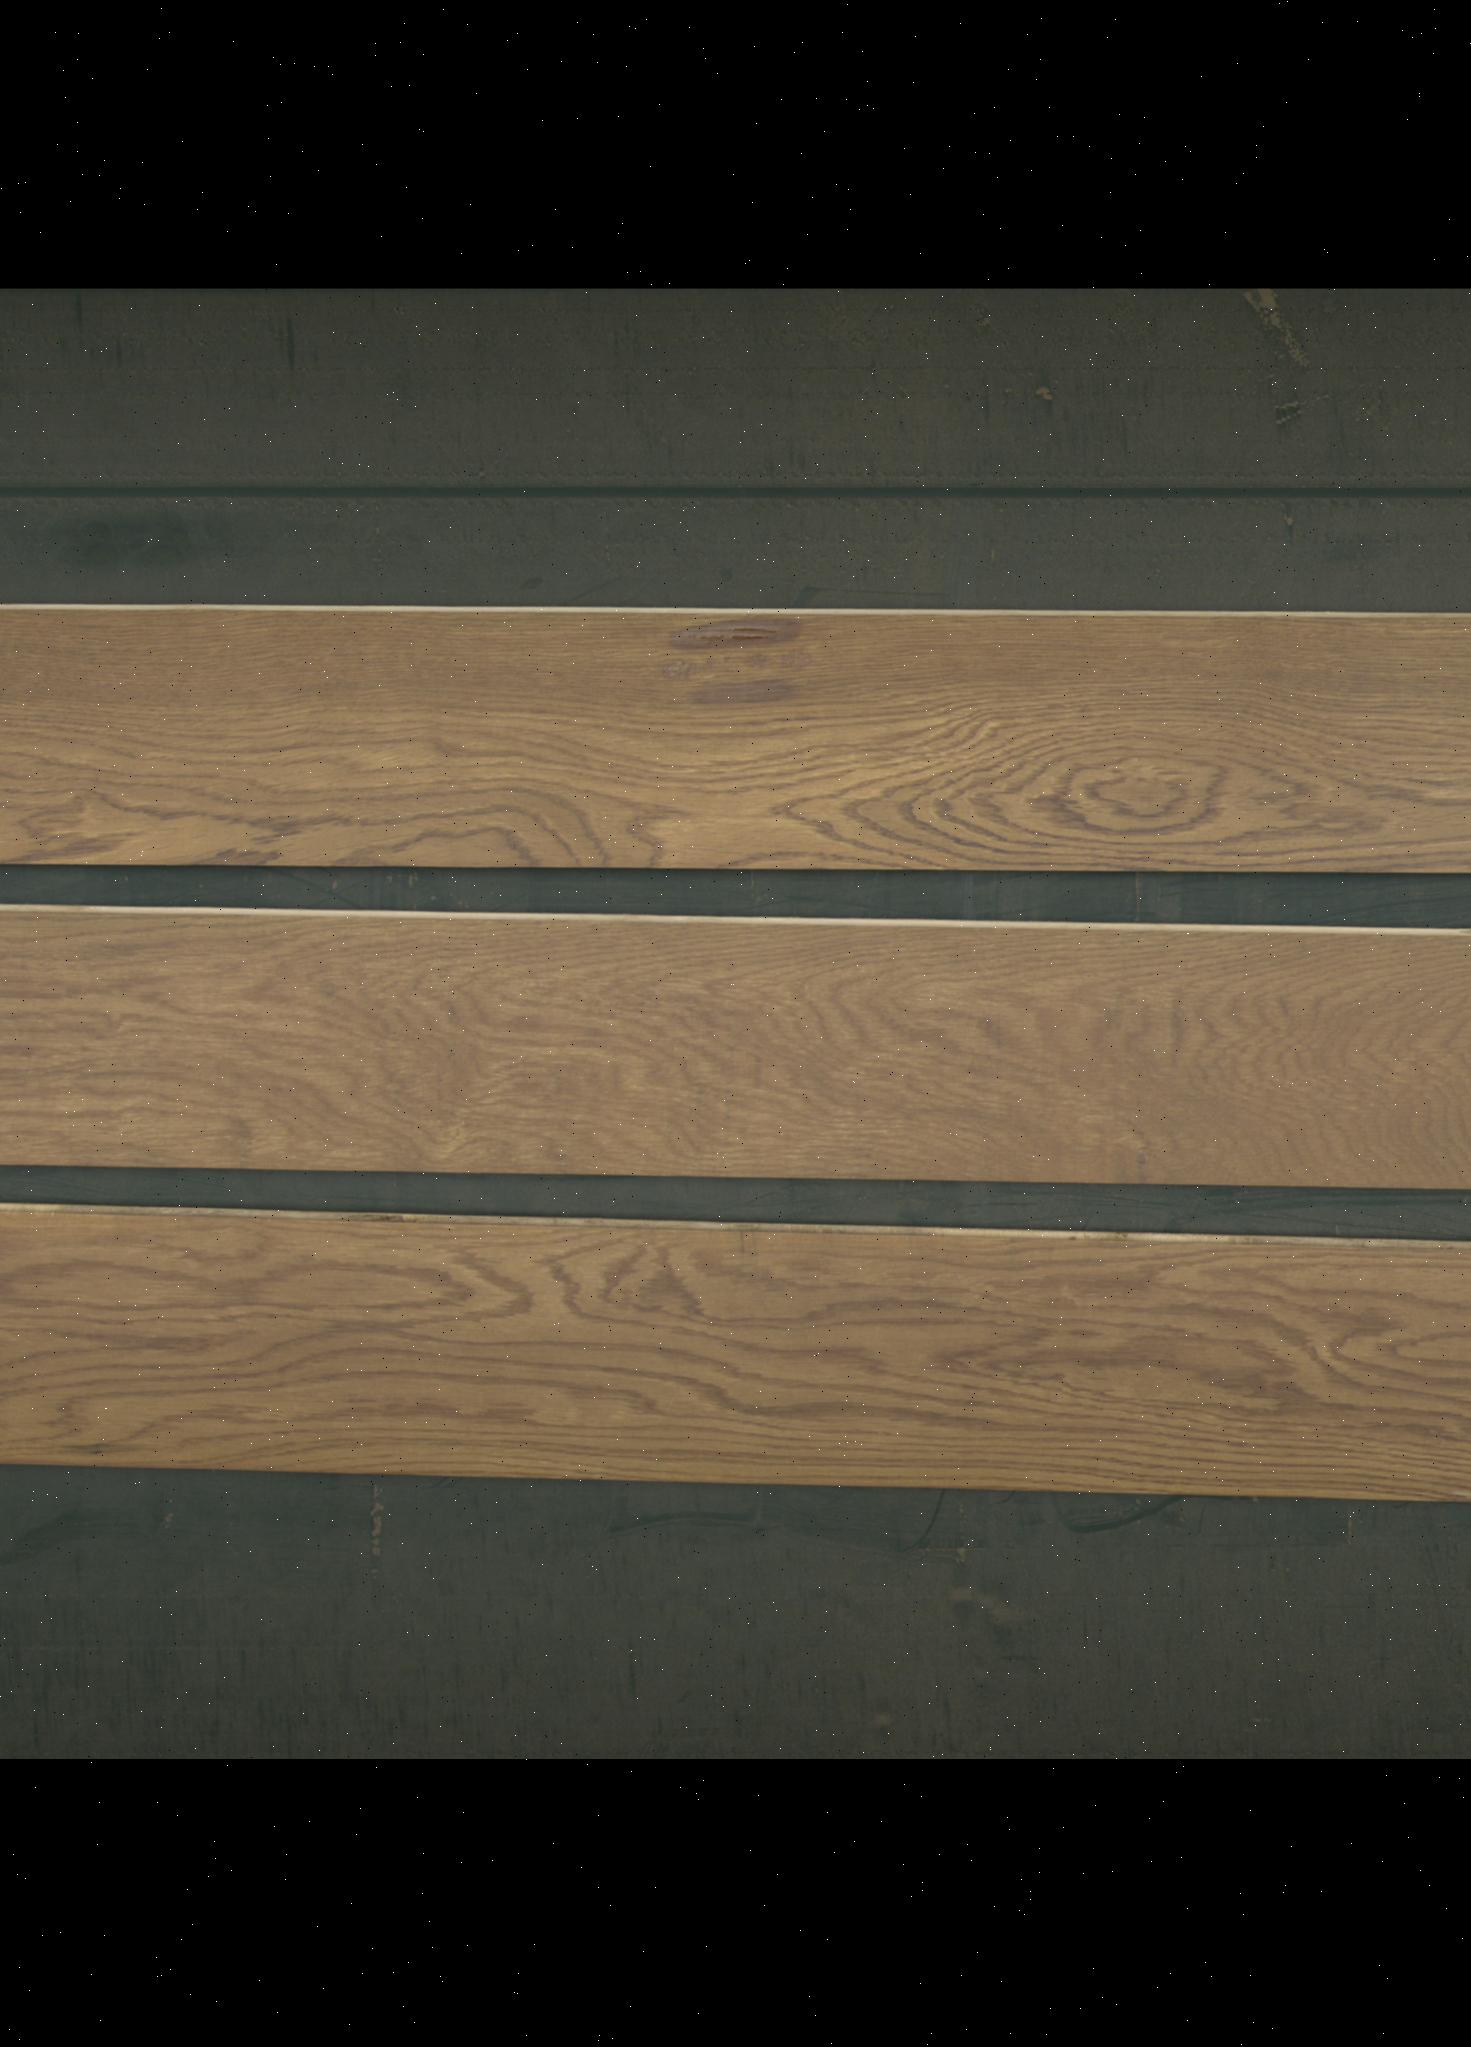
Label: mixers